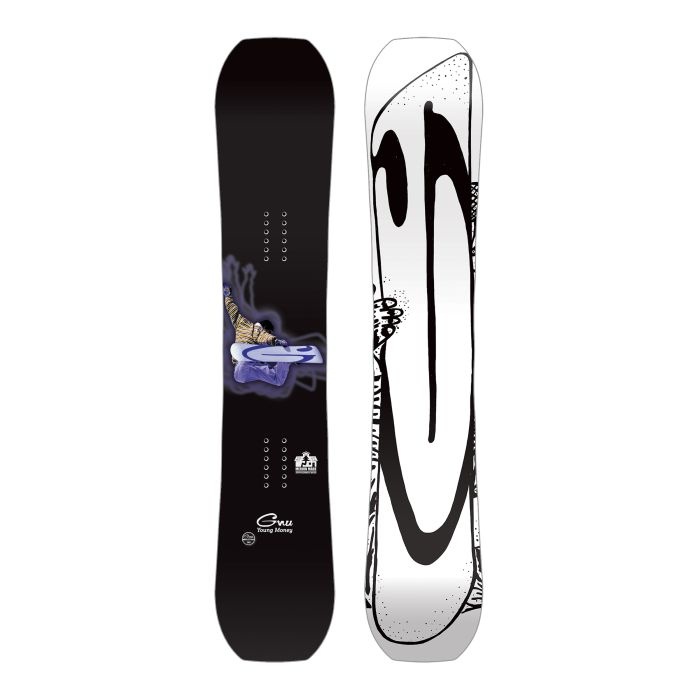
Young Money Snowboard 23/24
A perfect twin park preferring board that shreds the whole mountain. Featuring a snappy C2 rocker camber hybrid contour, sustainable fast growing wood core and eco sublimated graphics. All the shred bling without the crypto sting. The Money and the Young Money are our gifts to snowboarding's past, present and future. Freestyle fun and passionate progression Plays in the park rips the resort Amazing quality, performance and price
Brand: GNU
Category: Sporting Goods > Outdoor Recreation > Winter Sports & Activities > Skiing & Snowboarding > Snowboards